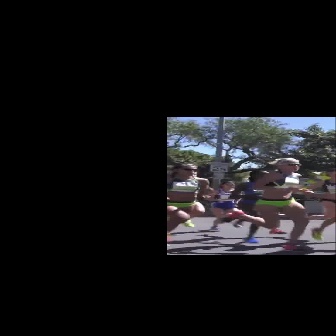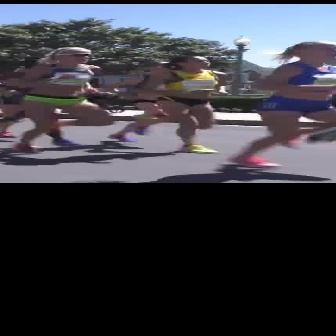
  Please identify the target specified by the bounding box [221,157,315,251] in the first image and locate it in the second image. Return the coordinates in [x_min,y_min,x_max,y_max] format.
Answer: [10,46,117,153]